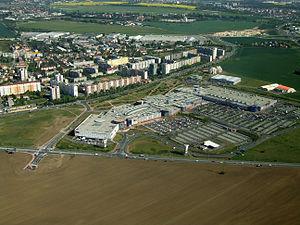
Le village de Letňany a été fondé en 1307, et est devenue un quartier de Prague en 1968. Il fait partie du district administratif de Prague 9 depuis 2001, après avoir appartenu au district de l'administration locale de Prague 18, et dispose de sa propre zone cadastrale. C'est devenu l'un des quartiers les plus riches de Prague.